Diego Muñoz

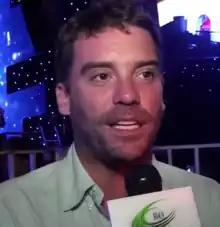
Muñoz in 2012

Diego Muñoz Erenchun (Santiago de Chile, February 11, 1976) is a Chilean actor of film, television and theatre. He is also creative director of the fiction area of "Centro Mori".